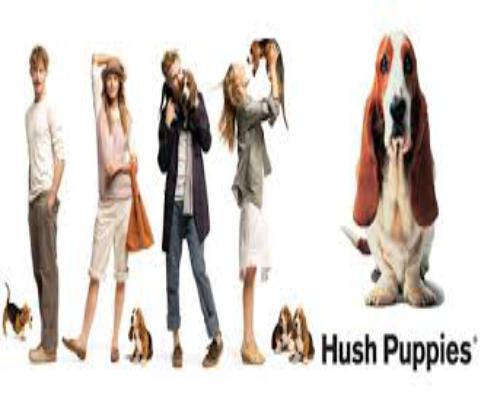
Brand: Hush Puppies
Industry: Clothes